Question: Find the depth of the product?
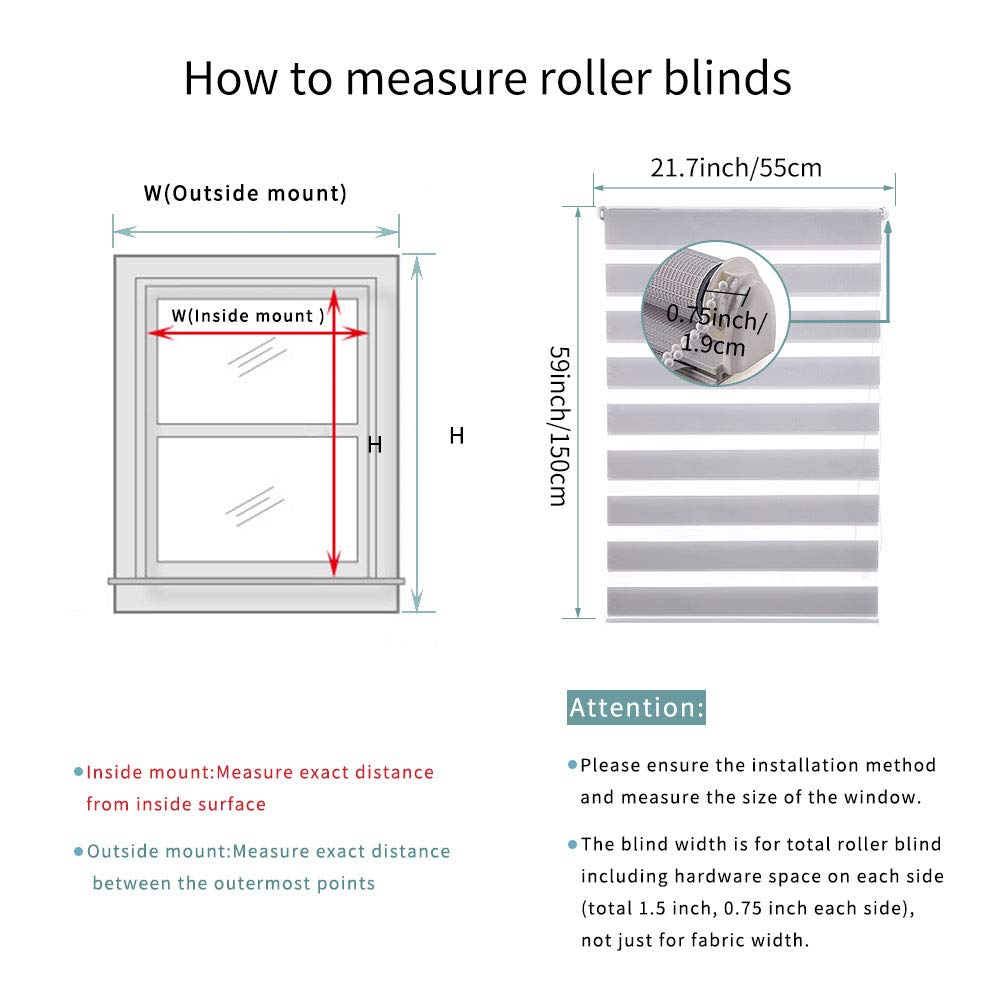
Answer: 150.0 centimetre